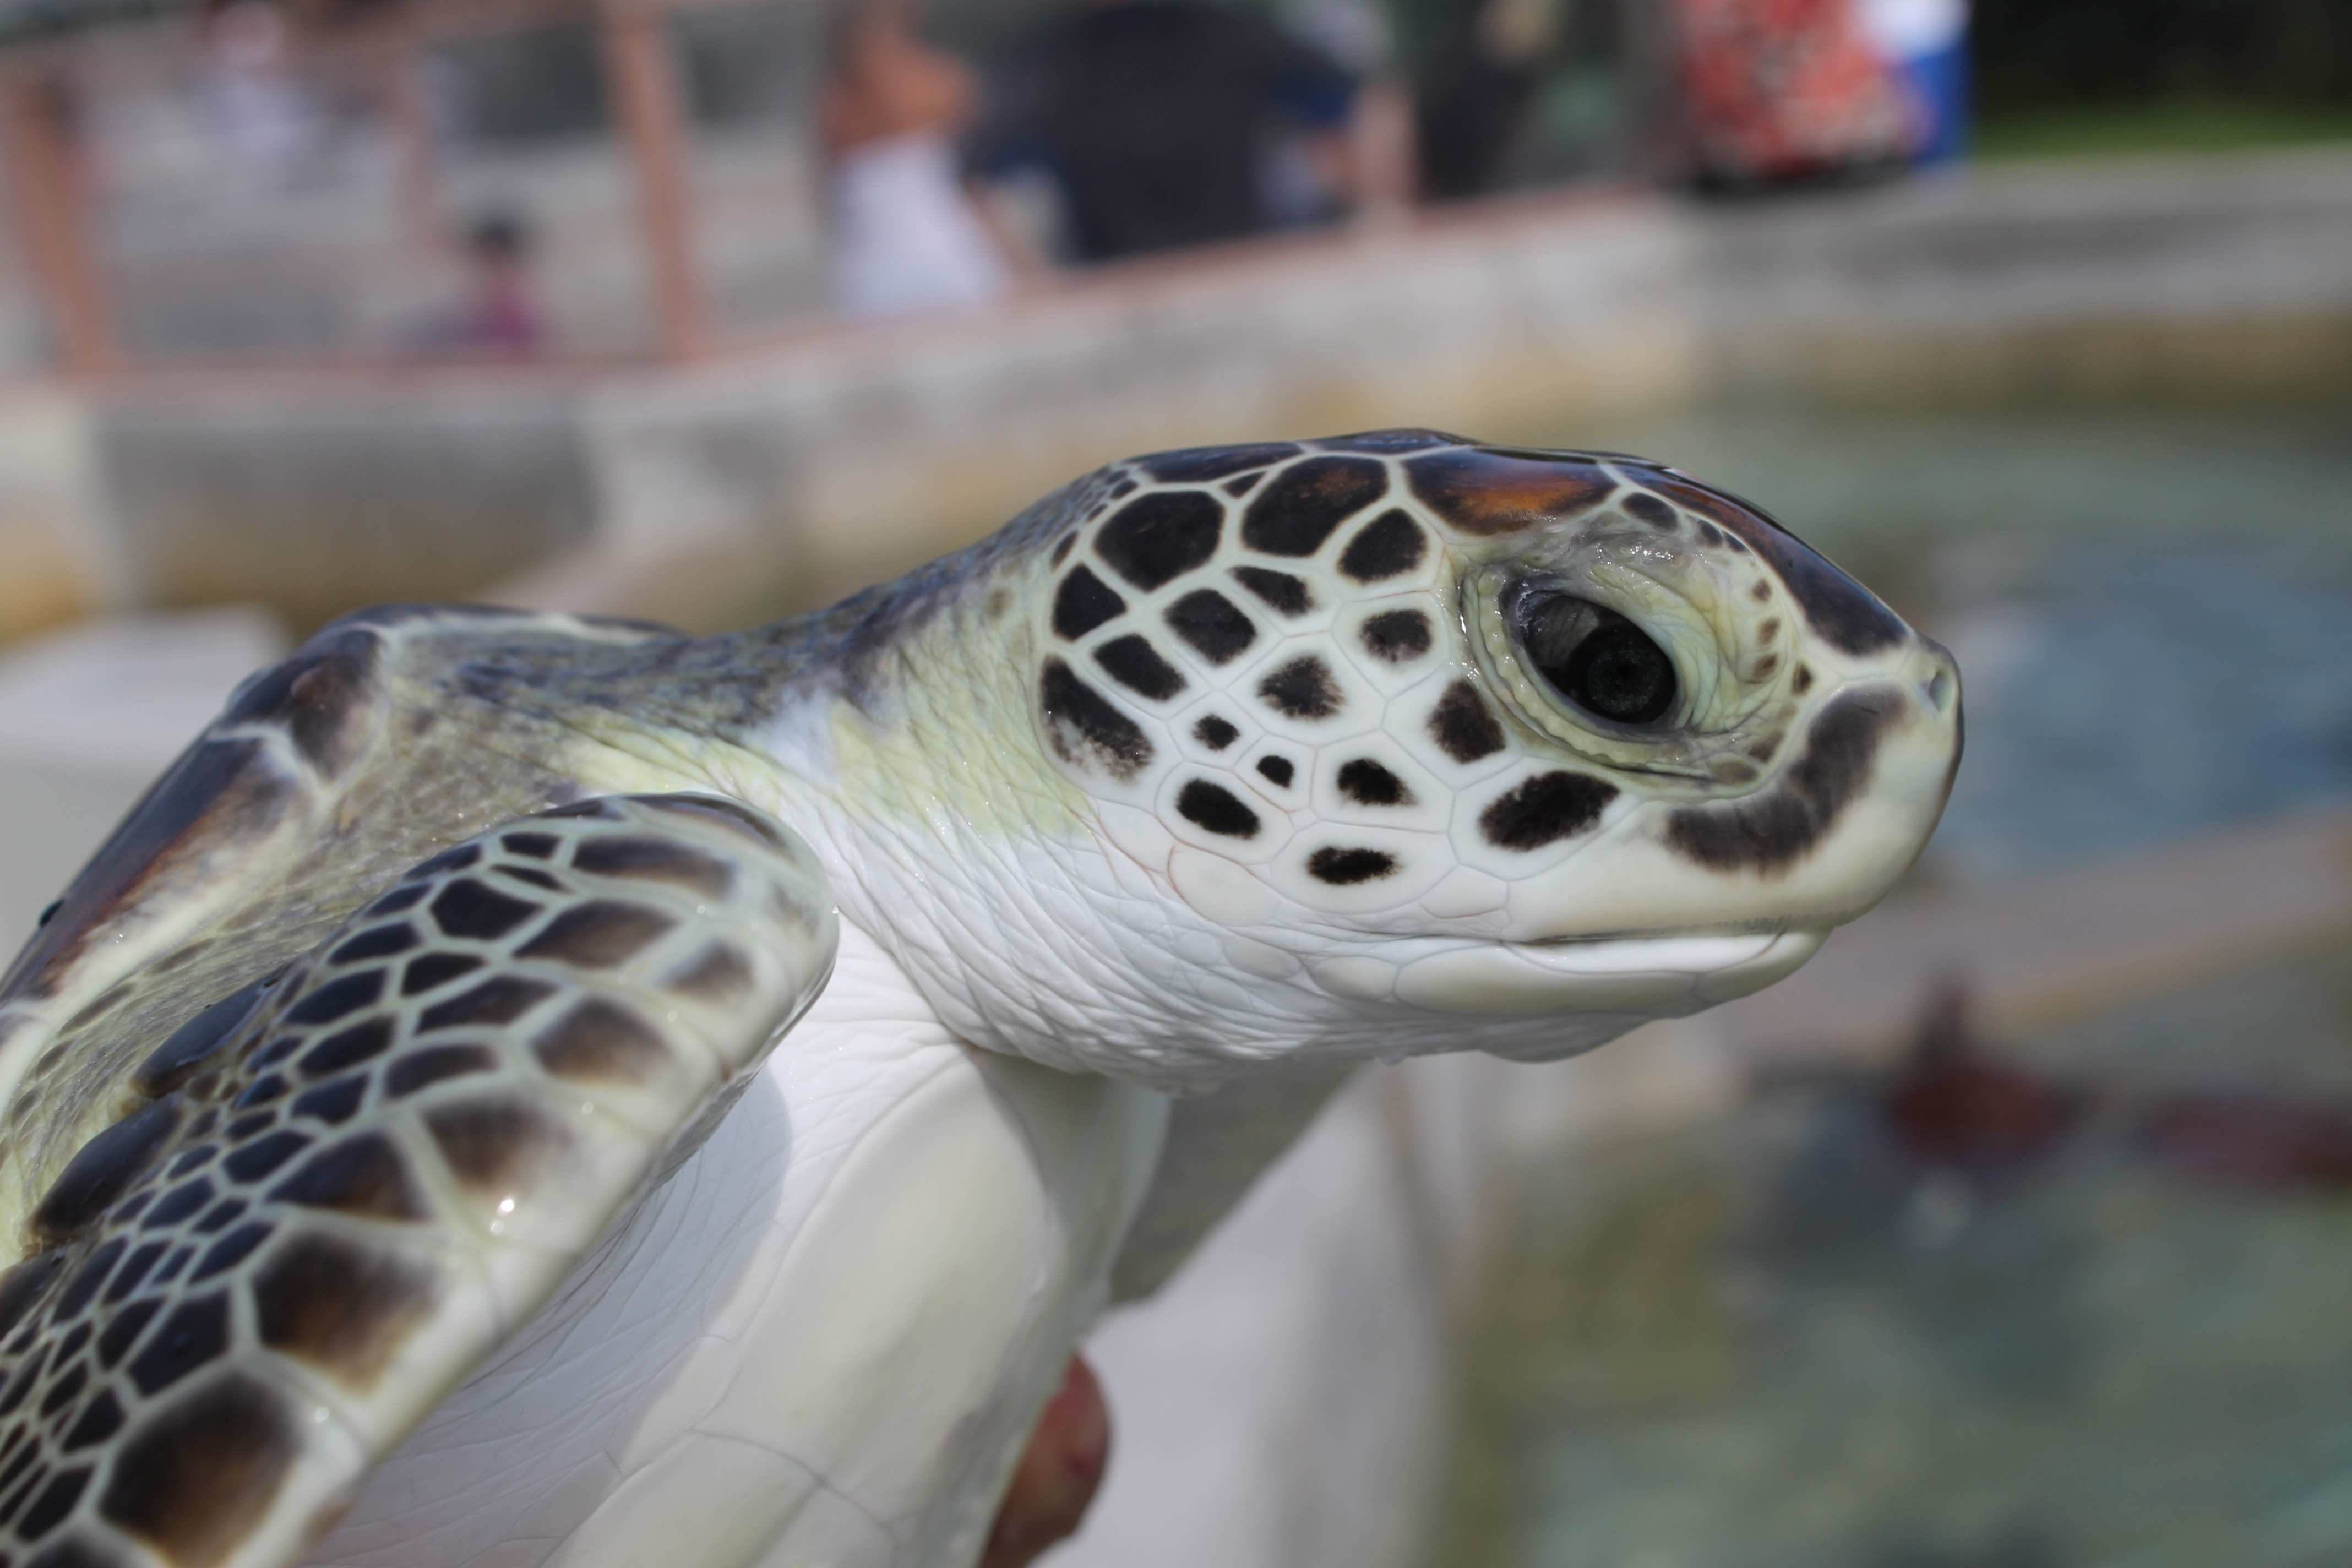
sea, wildlife, green, biology, turtle, sea turtle, reptile, tourism, fauna, endangered, vertebrate, green sea turtle, loggerhead, marine biology, cayman turtle